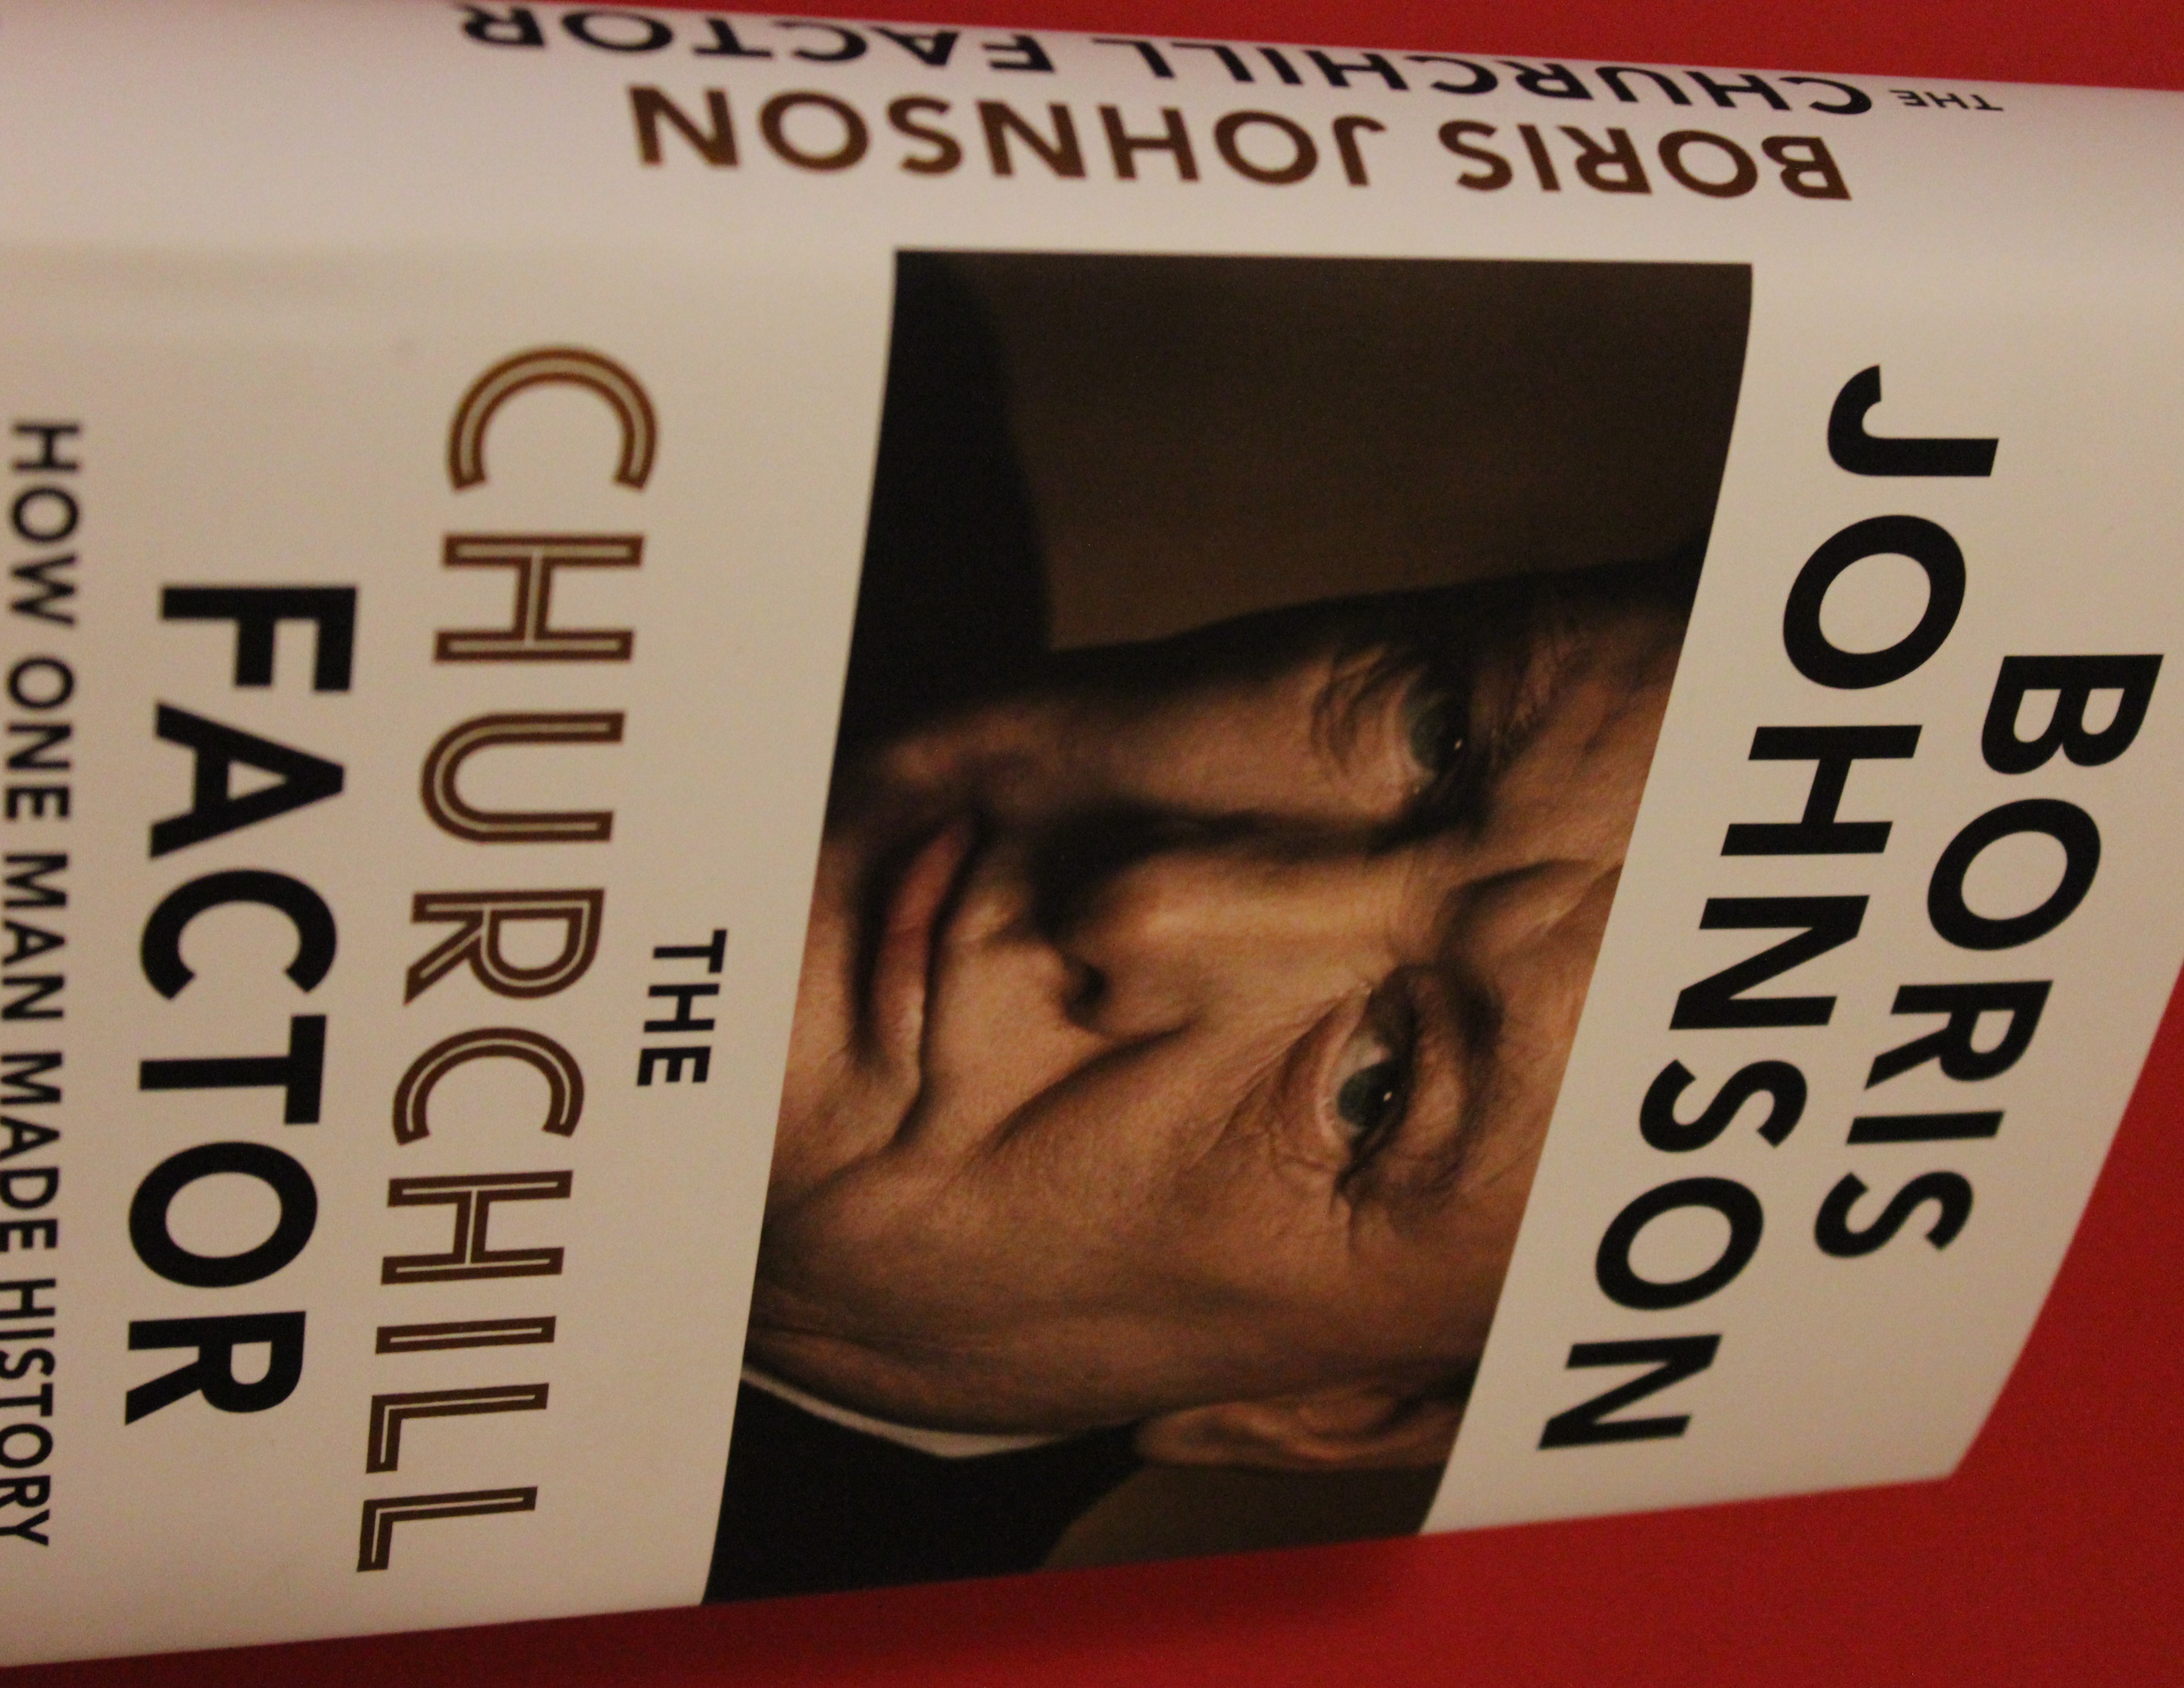
book, read, advertising, newspaper, free, poster, good, johnson, churchill, boris, factor, winston